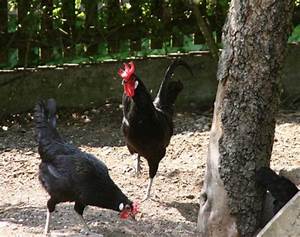
Label: chicken